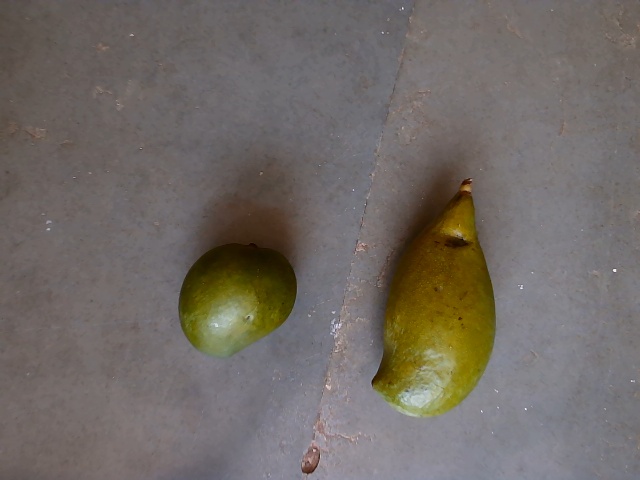
Label: Raw_Mango